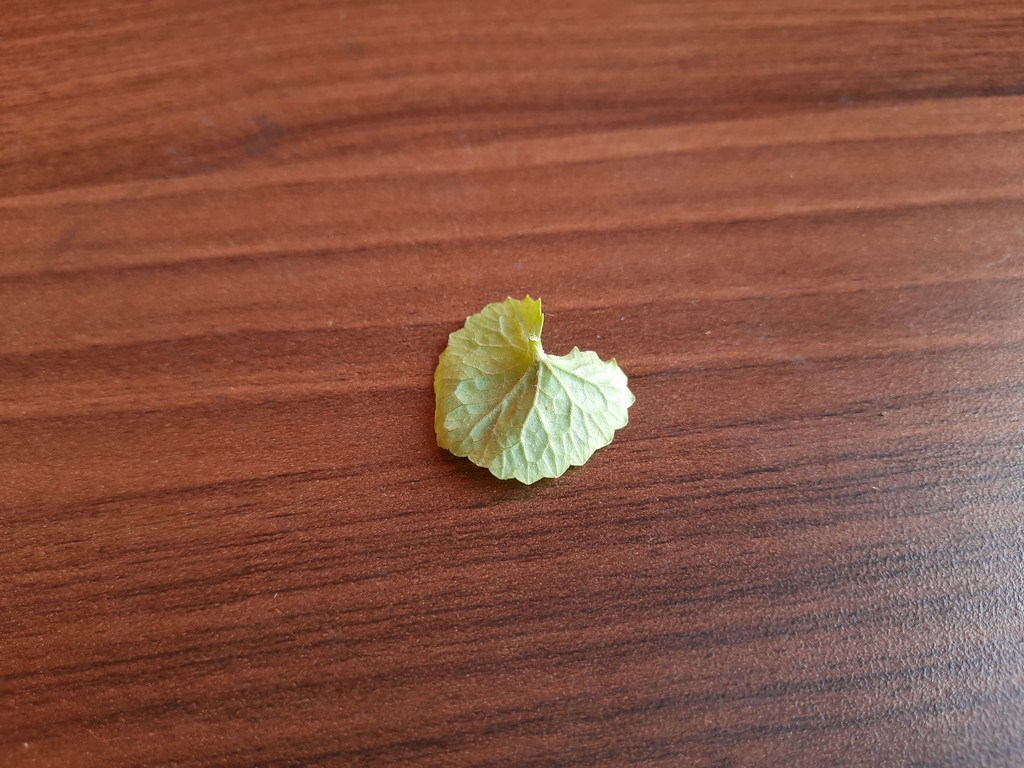
Label: Healthy